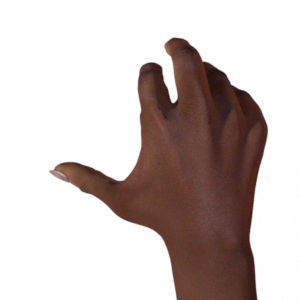
Label: rock